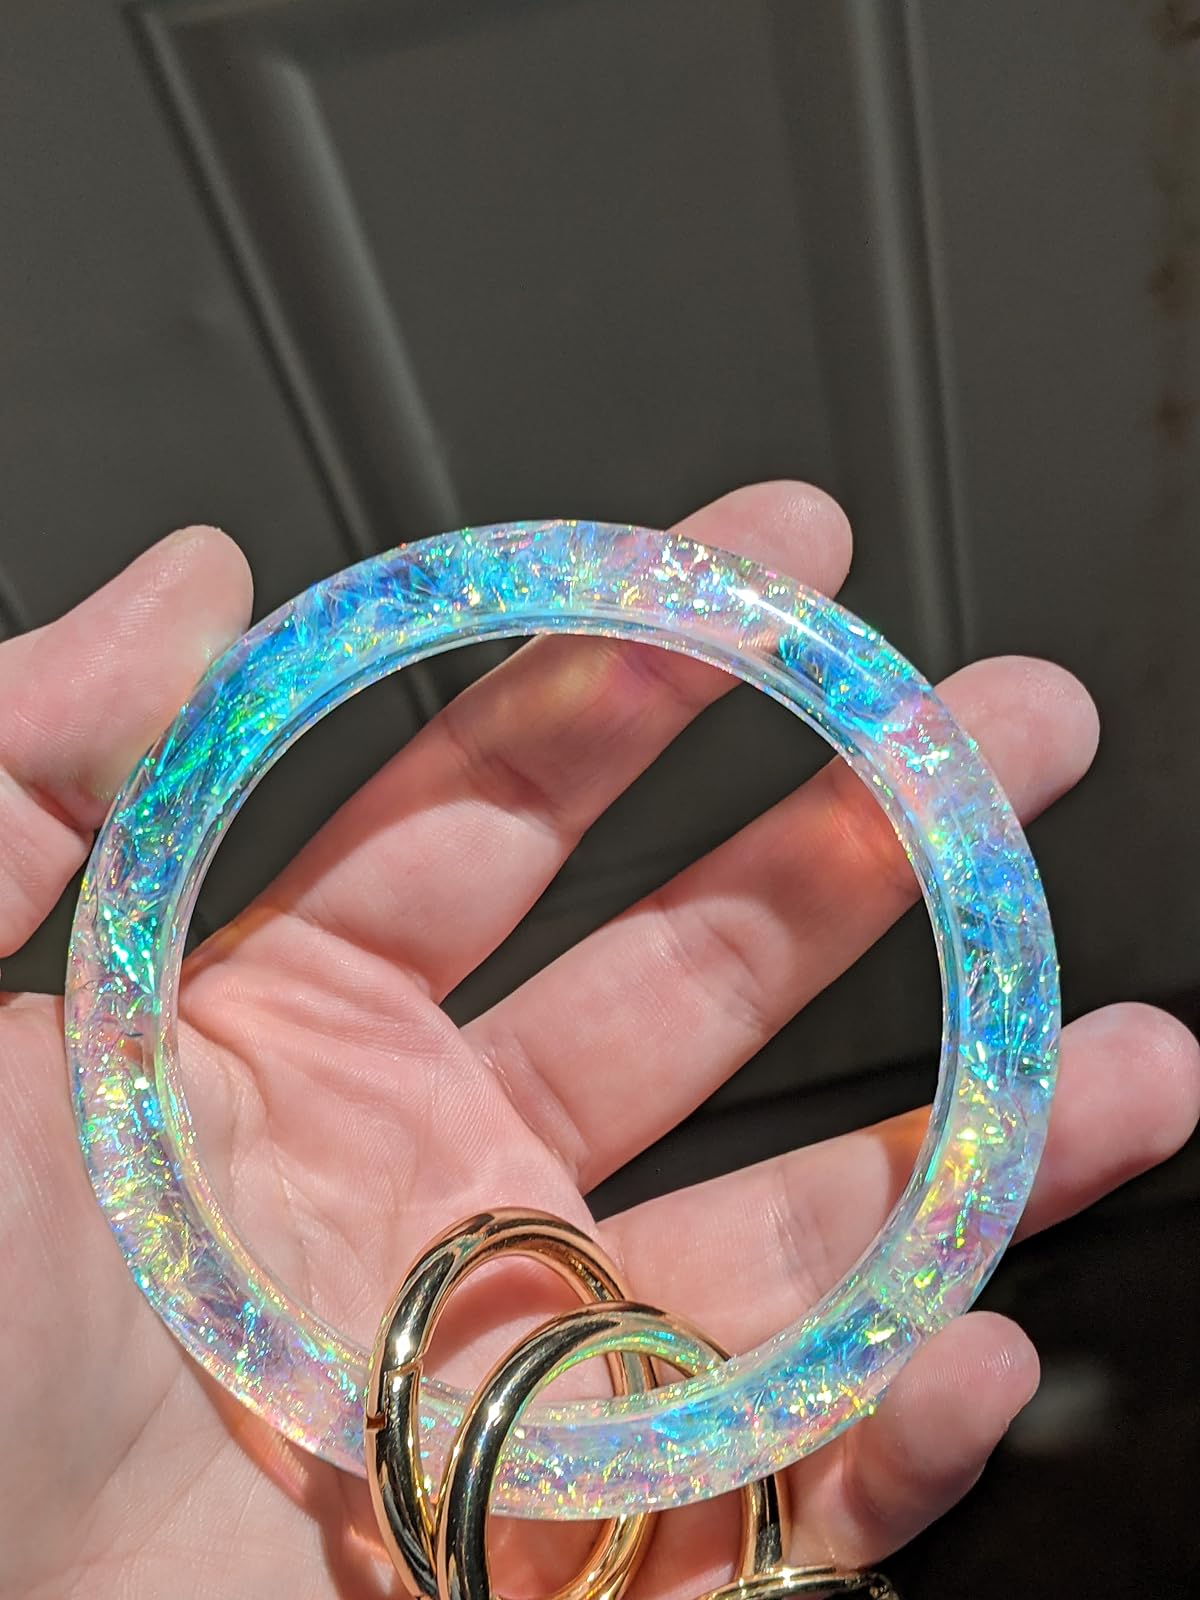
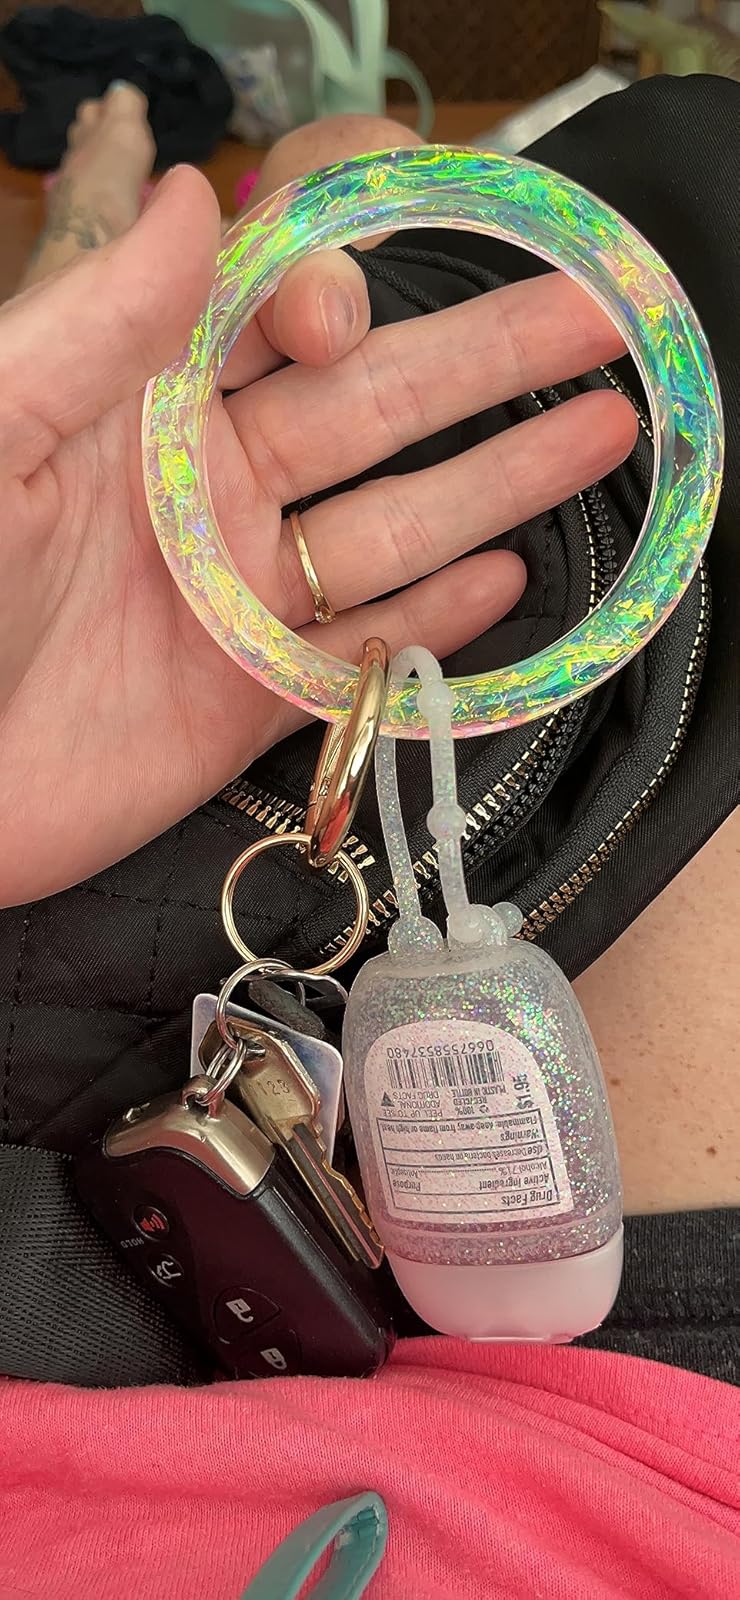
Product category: accessories_keychain
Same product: yes